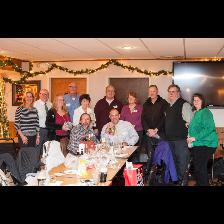
Label: Human